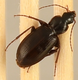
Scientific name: Calathus advena
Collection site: Rocky Mountains NEON (RMNP), plot RMNP_012